List of ambassadors of Mexico to Italy

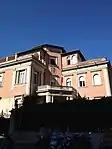
Embassy of Mexico, Rome

In 1825, Mexico's first international ambassador post independence. attempted to gain recognition from Vatican City in the hopes it would drive recognition by European countries. In 1826, Colombia's ambassador to the Vatican, Ignacio Tejeda, was accredited to Mexico. In February 1827, Mexico attempted to start relations with multiple Italian kingdoms. On August 1, 1855, Mexico obtained relations with the Kingdom of Sardinia, which transferred to Italy after its Unification in 1870. The relationship between the 2 modern states started December 15, 1874, more than 150 years ago.